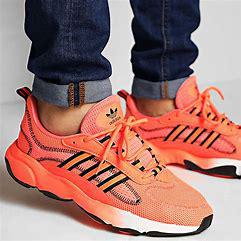
Brand: Adidas
Model: Haiwee